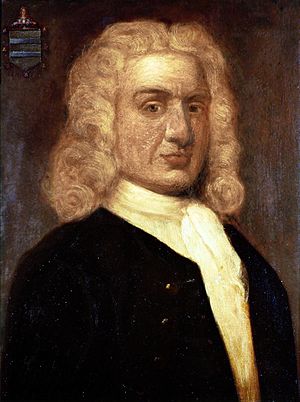
William Kidd
William Kidd, også kendt som kaptajn Kidd var både skibsreder og kaper, mest kendt som pirat.